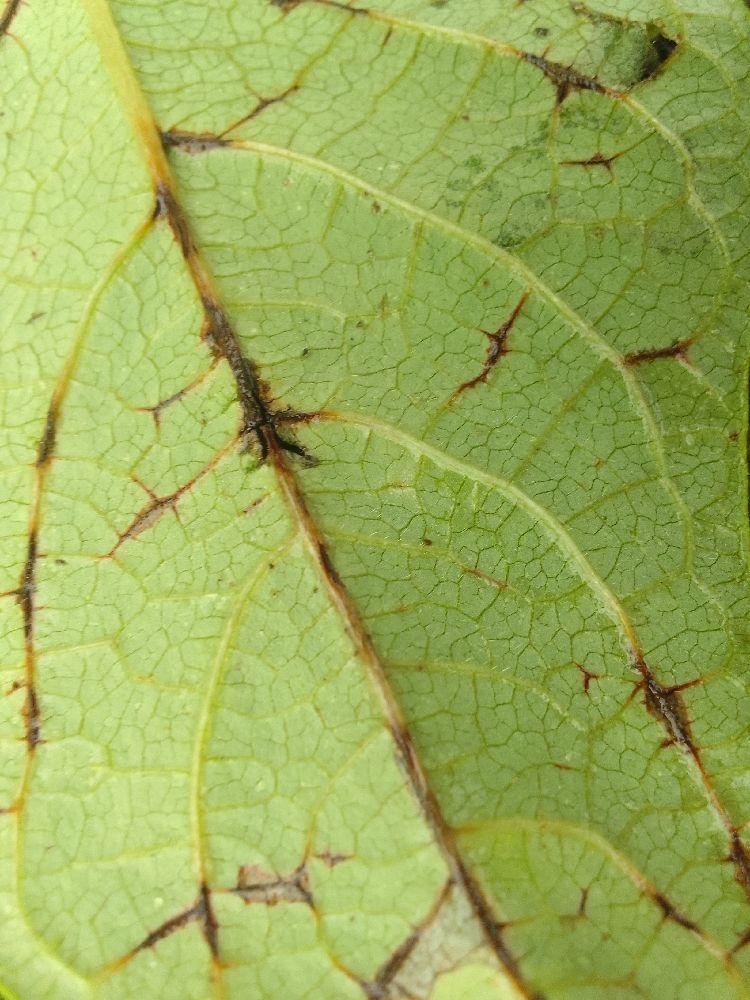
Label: anthracnose